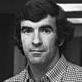
Age: 38